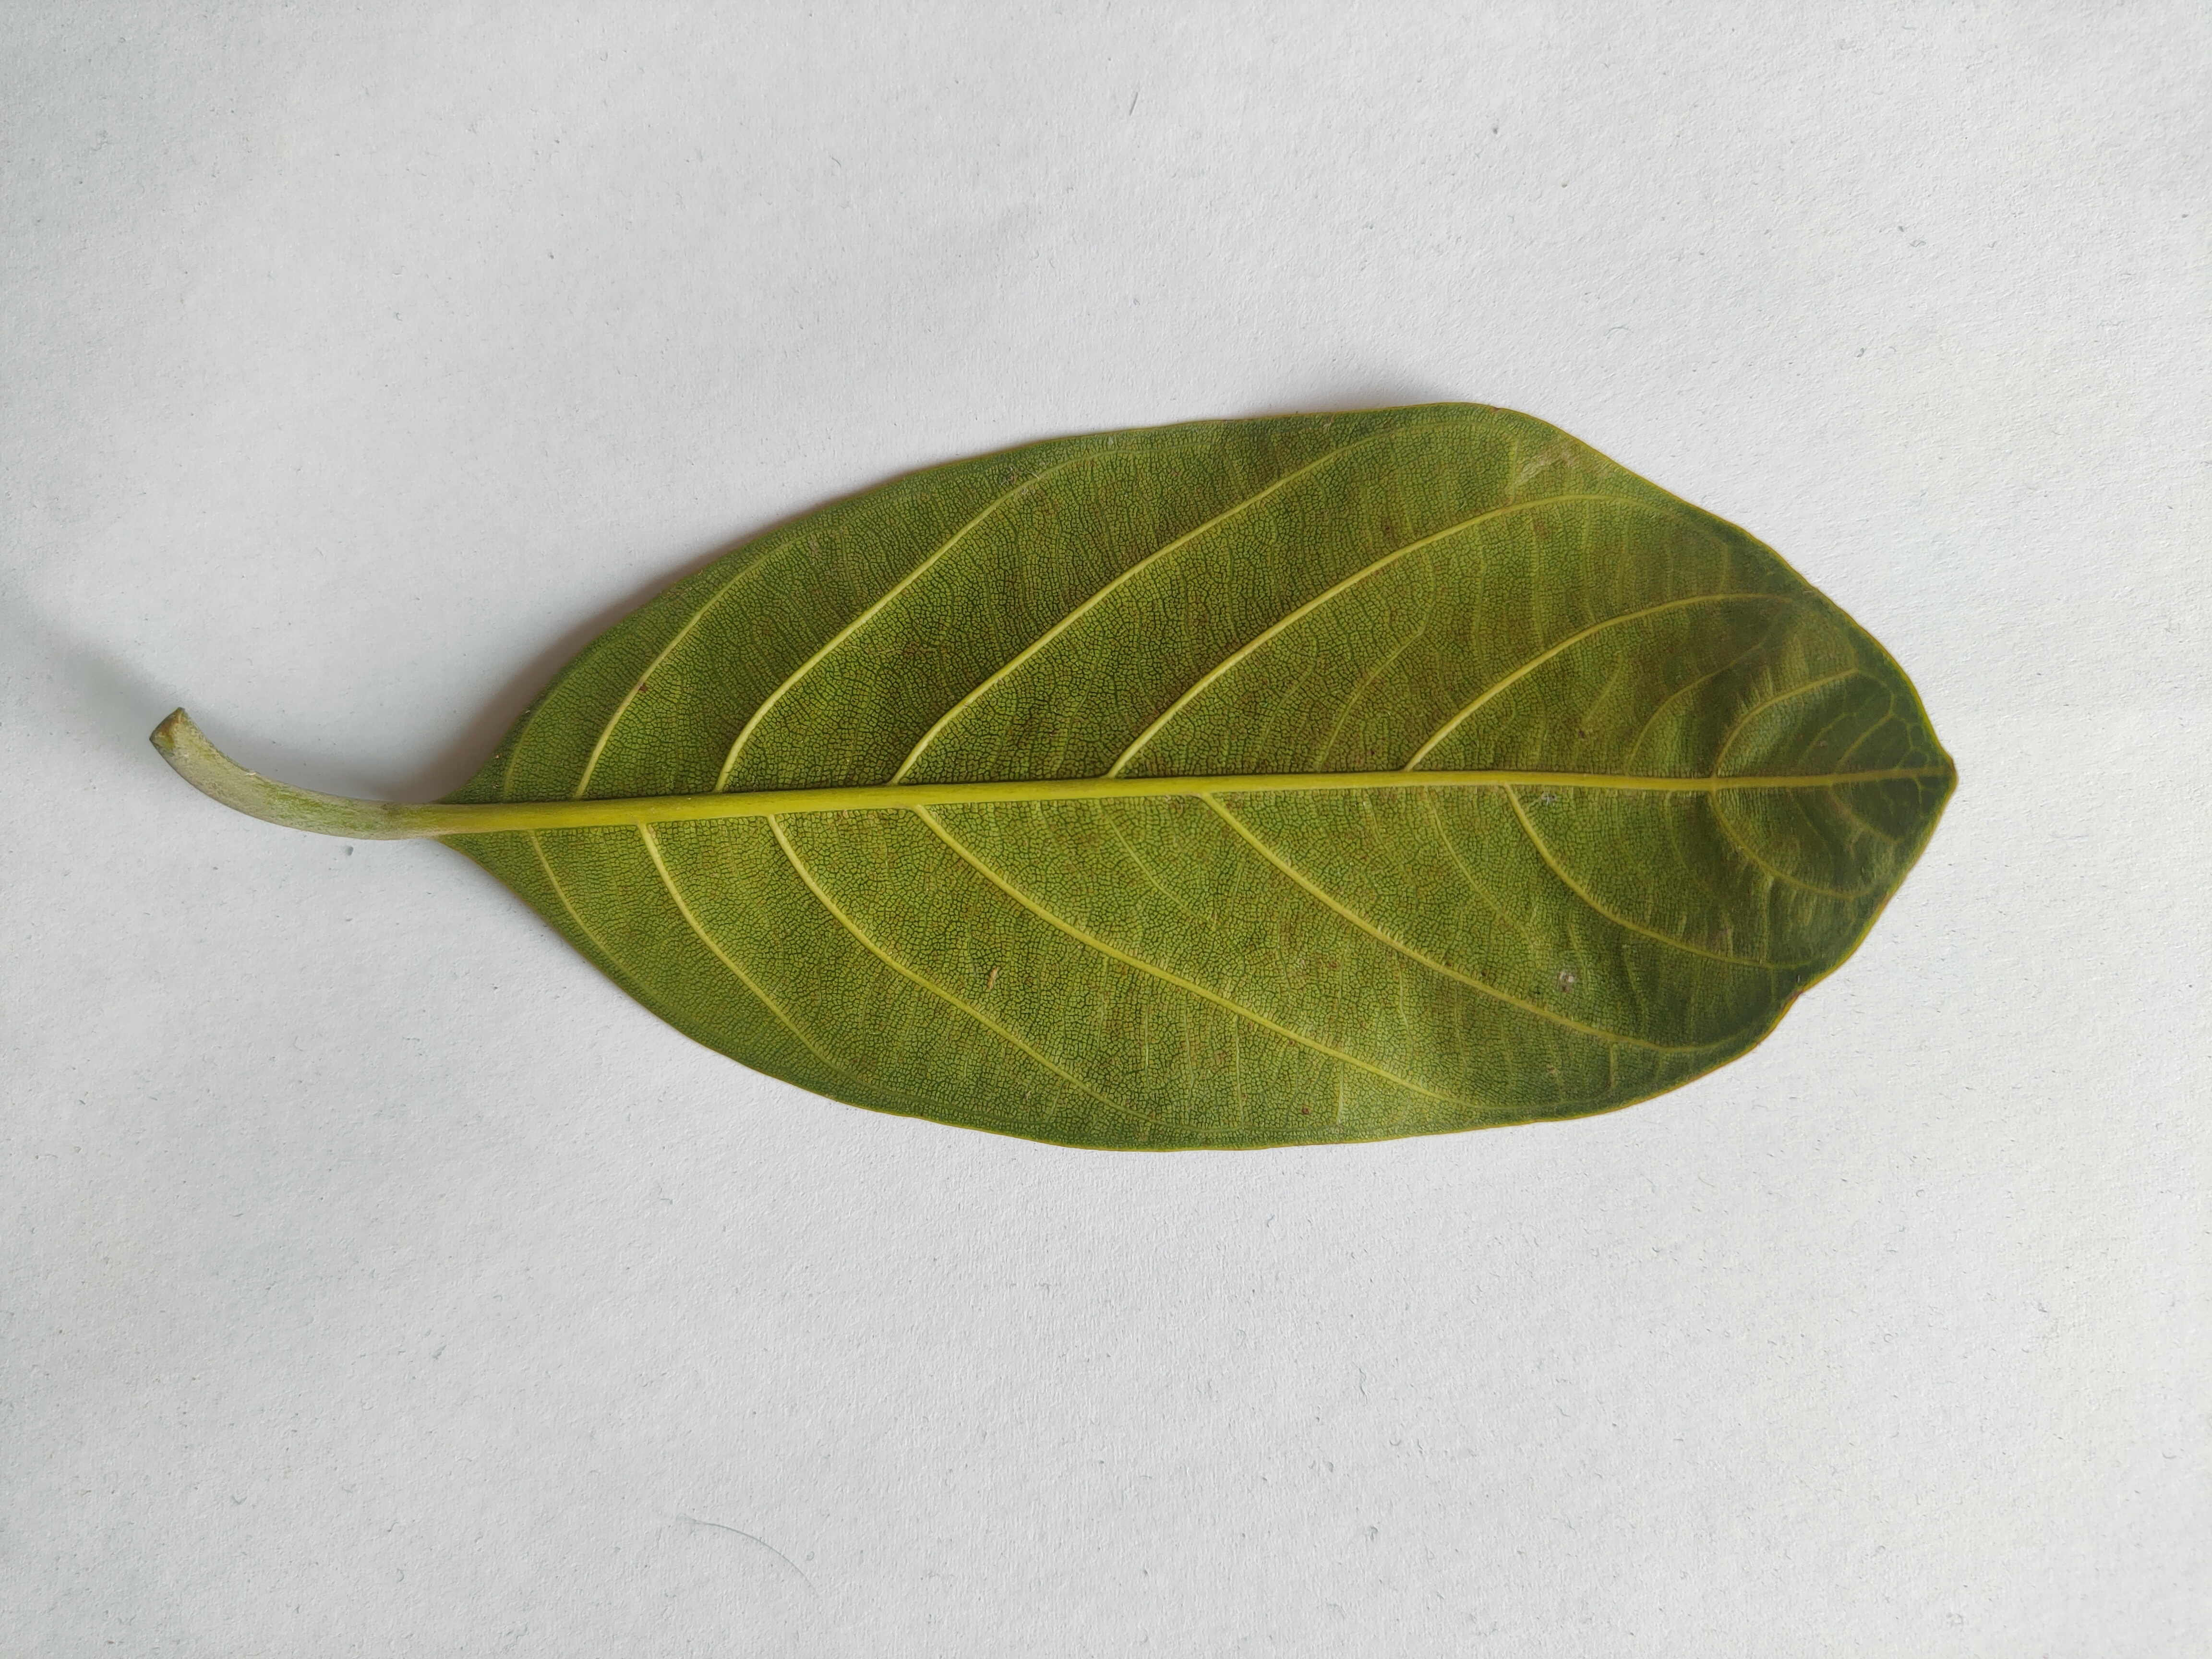
Leaf variety: Jackfruit